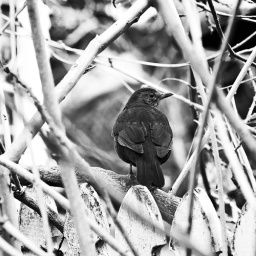
a black bird in winter wisteria